James H. Flatley III

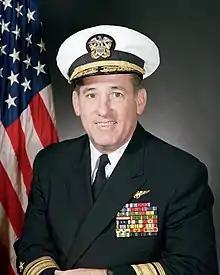
Rear Adm. Flatley in 1985

James Henry Flatley III (born January 9, 1934, in San Diego), is a retired rear admiral in the United States Navy. A naval aviator, fighter pilot, and test pilot, he is the son of Vice Admiral James H. Flatley.